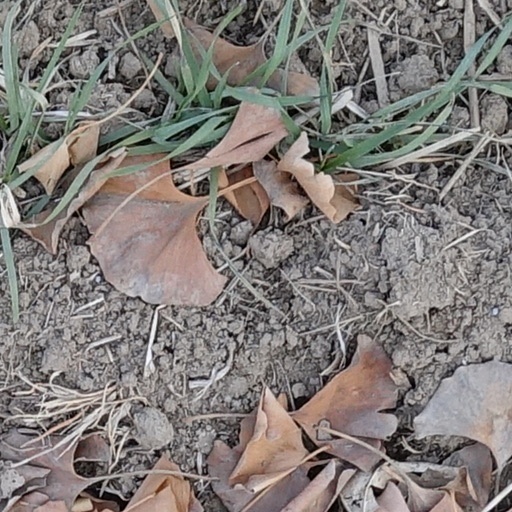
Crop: wheat